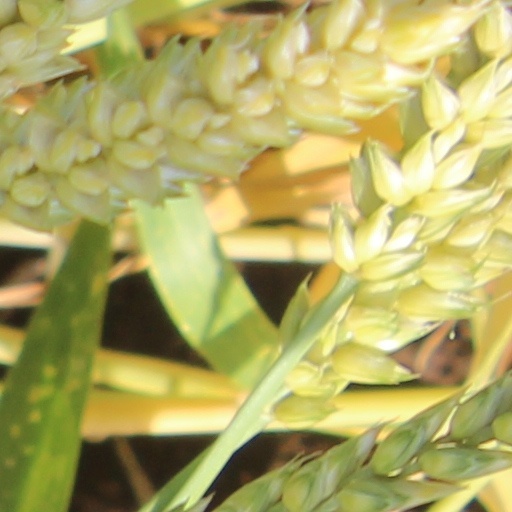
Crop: wheat